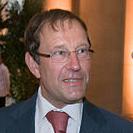
Age: 58